Ferrari 250

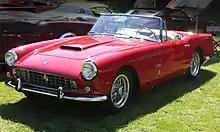
250 GT Cabriolet Pinin Farina, series II

Pinin Farina introduced a 250-based prototype coupé at the 1956 Geneva Motor Show which came to be called the 250 GT Boano. Intended as a styling exercise and inspiration to 250 GT Europa customers, the car generated demand that soon called for a production series.